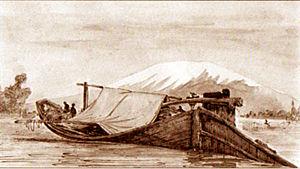
Barque à fond plat sur le Rhône XIXe siècle
La foire de Beaucaire, aussi appelée Foire de la Madeleine, fondée en 1217, par Raymond VI de Toulouse donna à cette cité du Languedoc rhodanien le statut de capitale française des marchandises. Beaucaire tint ce rôle jusqu'à l'avènement du chemin de fer.
La sisselande est un type de grand bâtiment fluvial spécifiquement adapté à la navigation sur le Rhône, tout comme la ramberte l'est sur la Loire. Fabriqué à Seyssel, d'où son nom, il a été utilisé du Moyen Âge jusqu'au début du XXᵉ siècle pour transporter des vivres, des matériaux ainsi que des passagers. Ce type de bateau pouvait servir indifféremment à descendre ou à remonter le fleuve ainsi que de bac traversier entre les rives droite et gauche.
En France, on désigne par vallée du Rhône la région située de part et d'autre du Rhône, en aval de Lyon, dans le sud-est de la France. C'est une région agricole française selon le classement de l'Insee. Elle se subdivise en plaine irriguée de la Crau, plaine maraîchère du Comtat Venaissin, coteaux viticoles produisant des vins AOC de renommée mondiale sur les rives droite et gauche du fleuve, polyculture de la Drôme provençale, grandes cultures de la plaine valentinoise, vergers de l’Isère, prairies des vallées de la Galaure et de l’Herbasse.